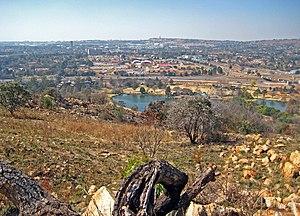
Bedfordview est une banlieue aisée de l'ouest de la municipalité métropolitaine d'Ekurhuleni, partageant une frontière administrative avec la municipalité métropolitaine de Johannesburg, dans la province de Gauteng, en Afrique du Sud.